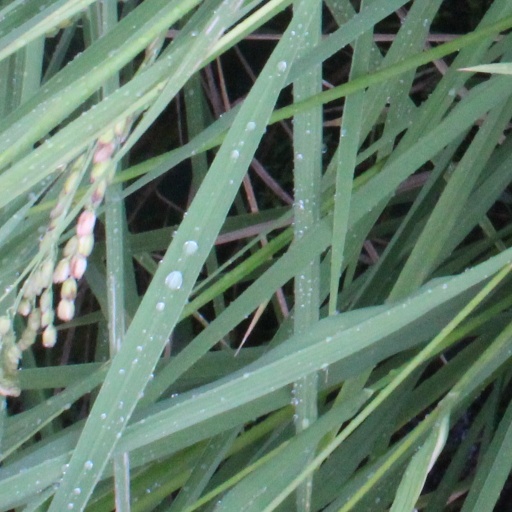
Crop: rice